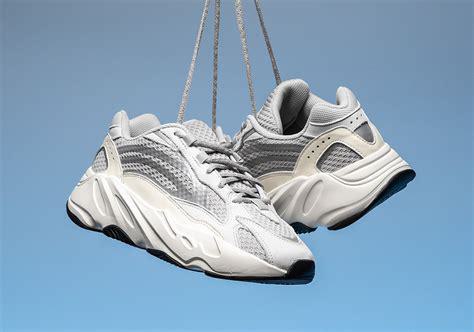
Brand: Adidas
Model: Yeezy Boost 700